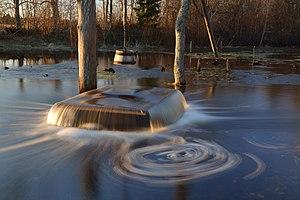
Le puits aux sorcières de Tuhala (Estonie) «
Le comté de Harju est l'un des quinze comtés d'Estonie. Il est situé au nord du pays, bordé par le golfe de Finlande. C'est là qu'on trouve la capitale Tallinn et 520 000 habitants, soit 40 % de la population du pays. Premier par la population avec ses 529 898 habitants, c'est le second comté par la superficie avec 4 333,13 km².
Une exsurgence est l'exutoire d'écoulements souterrains qui proviennent de l'infiltration des eaux de pluie ou d'un cours d'eau souterrain. Les résurgences et puits artésiens sont des exsurgences particulières. Il existe des exsurgences sous fluviales, sous lacustres et sous marines.
Le puits aux sorcières de Tuhala est une source karstique située près du village de Tuhala de la commune de Kose, dans le comté de Harju en Estonie. Elle est connue pour avoir un débit particulièrement élevé à certaines périodes de l'année.